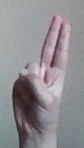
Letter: taa